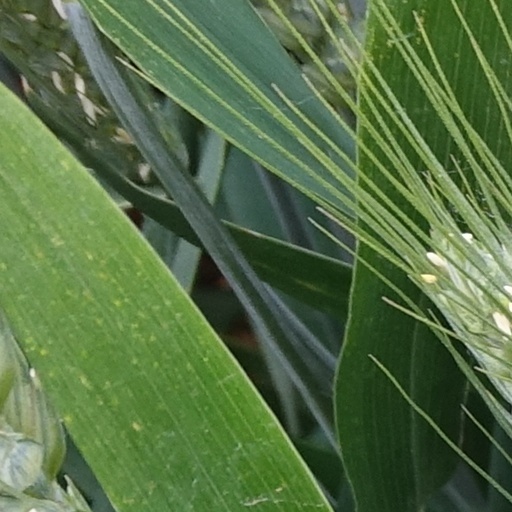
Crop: wheat